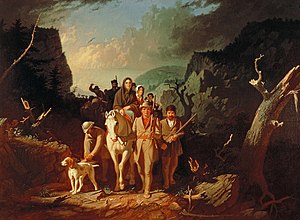
Daniel Boone / Billedgalleri
Daniel Boone, var en amerikansk pioner og nybygger.